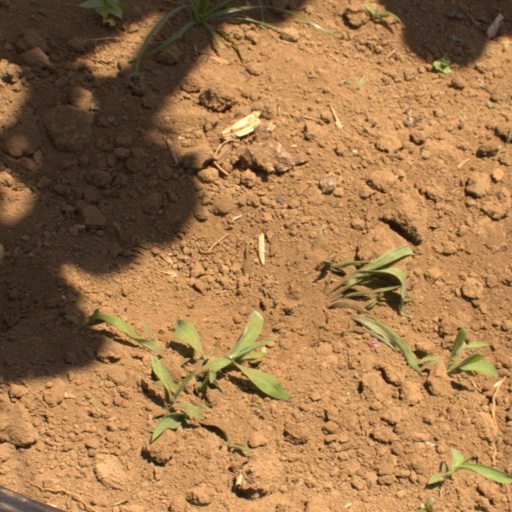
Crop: Jerusalem artichoke